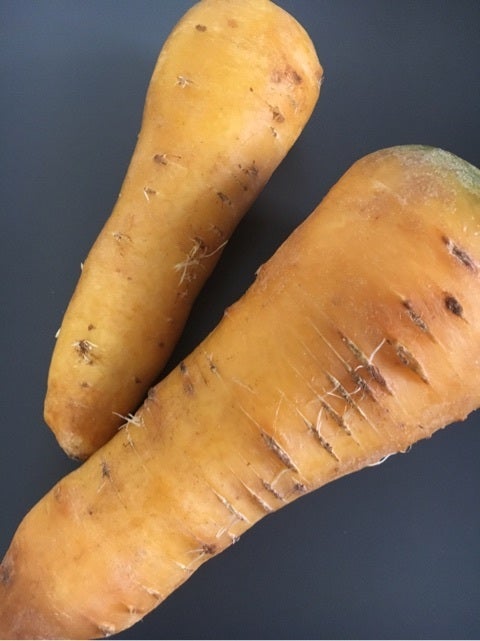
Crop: unknown
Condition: carrot_carrot_cavity_spot